Jeyran (wife of Naser al-Din Shah)

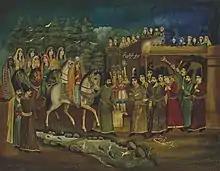
The wedding of Naser al-Din Shah and Jeyran in 1851. Amir Kabir, Naser al-Din Shah's chief minister at the time, is also depicted. Oil on canvas created by Hossein Qollar-Aqasi, Iran, first half of the 20th century

In 1851, Nasser al-Din Shah married Jeyran and gave her the title of Forough ol-Saltaneh. In the ceremony that was organized on the occasion of this marriage, Malek Jahan Khanom, the mother of Naser al-Din Shah, was not present, which was a sign of her opposition and enmity with Jeyran. One year after Jeyran married Naser al-Din Shah, her first child, Soltan Mohammad Mirza, was born and died eight days later. Then her second child, Mohammad Qasem Mirza, was born, and from that day on, the Shah paid more attention to her. When Mohammad Qasem Mirza was five years old, the Shah gave him the title of "Amir Nezam" and appointed him commander-in-chief of the army.